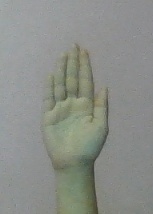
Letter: seen